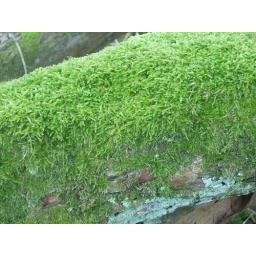
Whilst out for a winter's walk we found this fallen tree trunk covered in the most beautiful green moss.